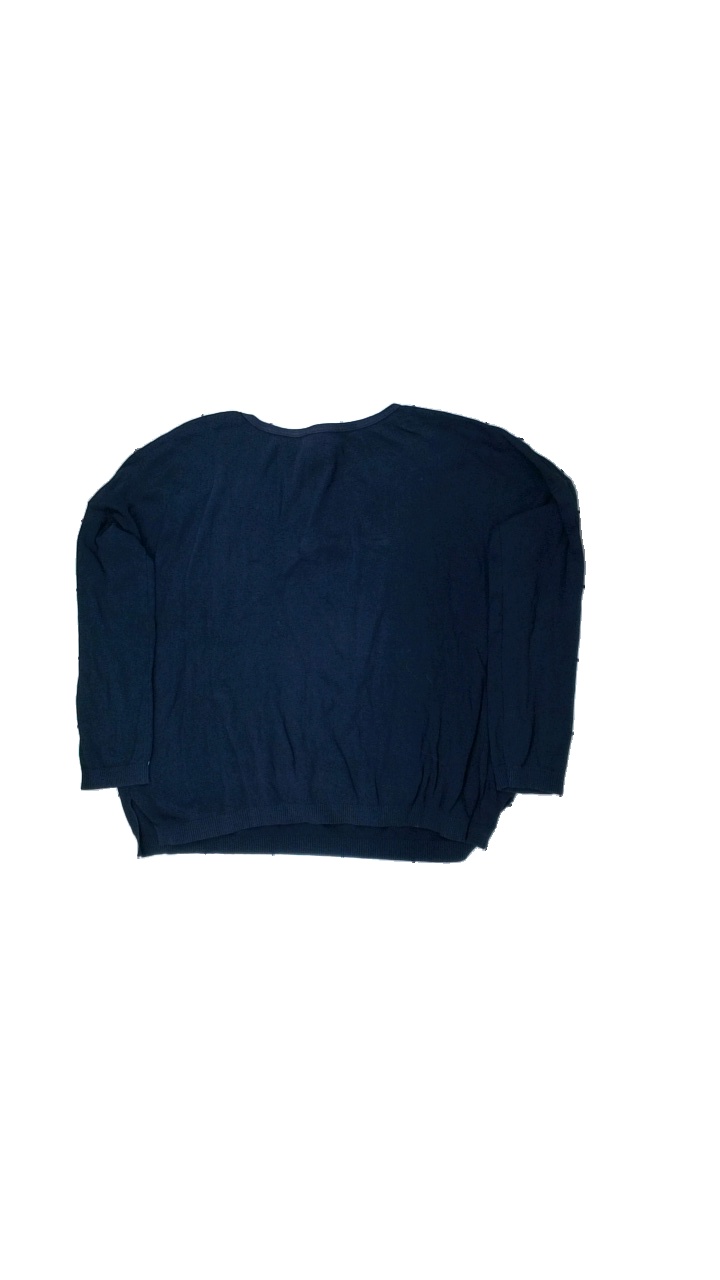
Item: Sweater (Unisex)
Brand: United Colors Of Benetton
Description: sweater
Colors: Blue
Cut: None
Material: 100% bomull
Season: All
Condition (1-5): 2
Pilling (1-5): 3
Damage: nopprigt
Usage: Recycle
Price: <50